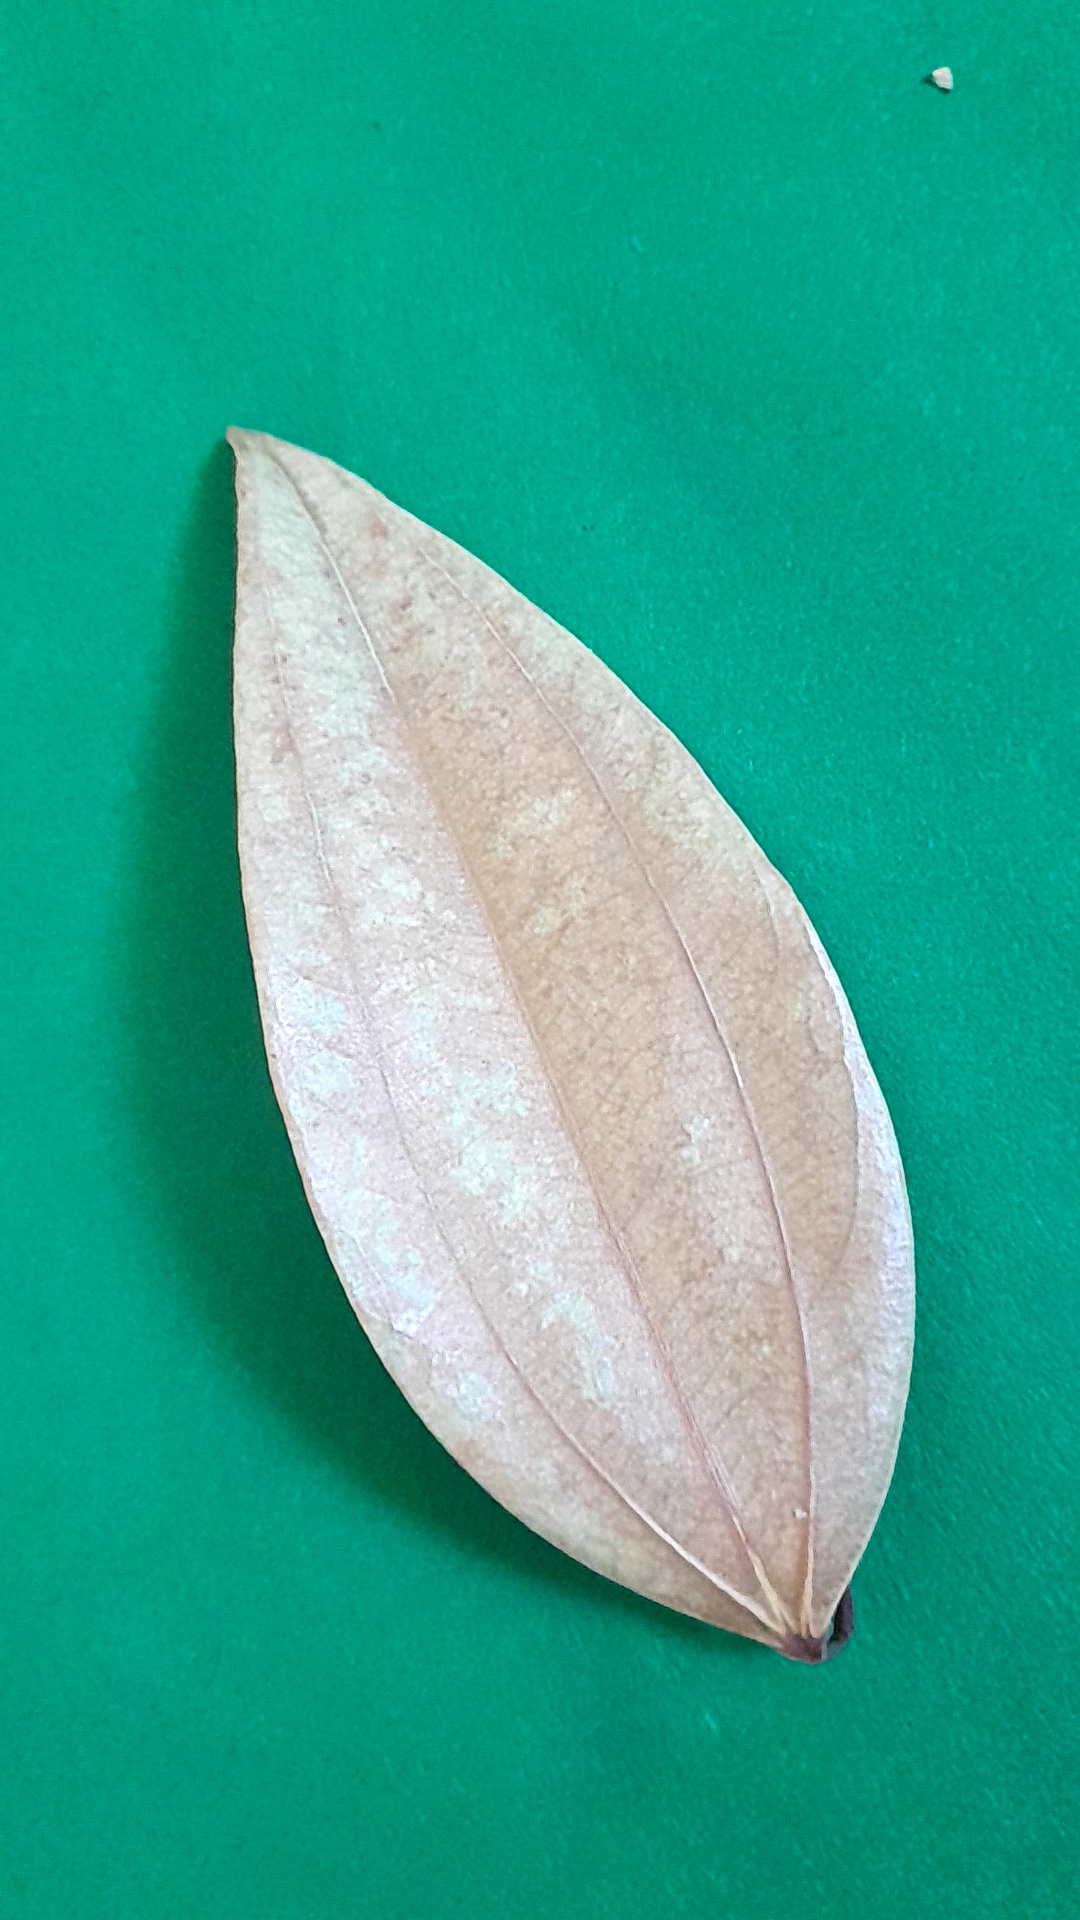
Label: Dry Leaf